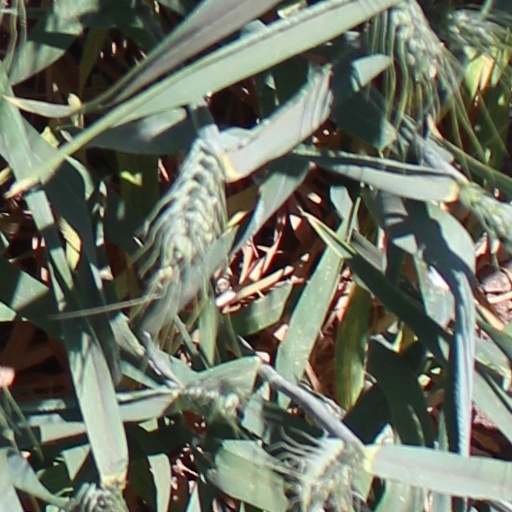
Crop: wheat